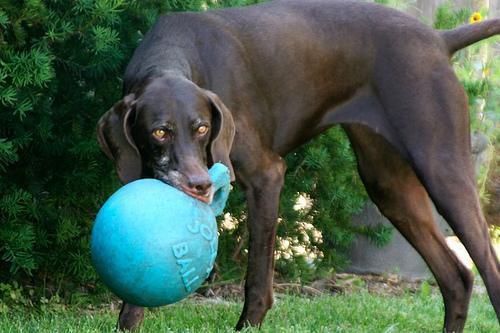
german shorthaired